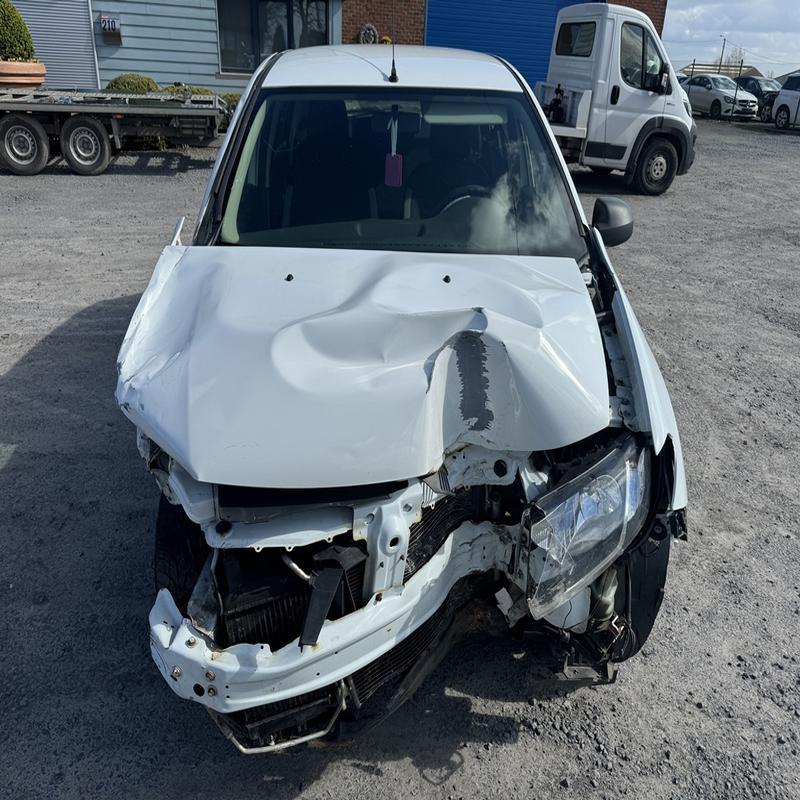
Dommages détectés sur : pare-choc avant, feu avant droit, feu avant gauche, capot, aile avant droite, aile avant gauche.
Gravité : majeur